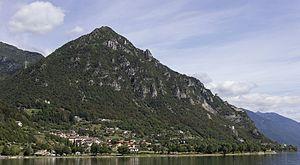
Vue d'Anfo depuis le lac.